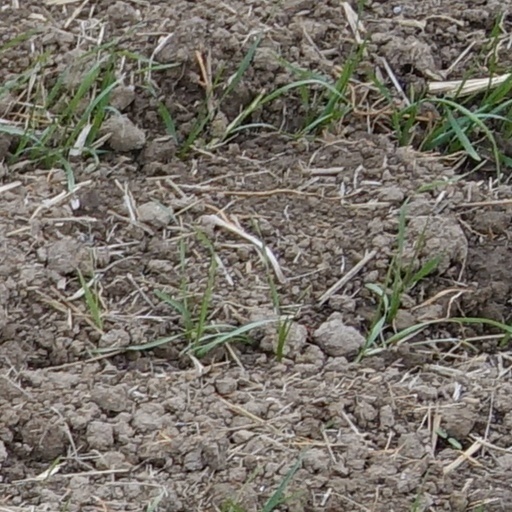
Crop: wheat